BTR-50

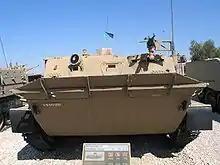
Front of the Israeli-modified ex-Syrian or ex-Egyptian late-production model BTR-50PK APC at the Yad la-Shiryon Museum, Israel. 2005. Note the elevated trim vane and IR searchlight.

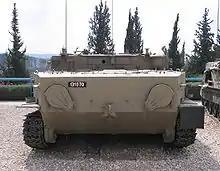
Rear view of the same APC. The two water-jets have their lids closed.

Like the PT-76, the BTR-50 has a flat, boat-shaped hull. Unlike the PT-76, it has a new superstructure added to the front of the vehicle. The hull of the BTR-50 is made of all-welded steel with the crew compartment in the front, the troop compartment in the center and the engine compartment at the rear. It has the ability to transport up to 20 fully equipped infantrymen, who sit on benches that run across the full width of the troop compartment. They embark and disembark the APC by climbing over the sides of the hull.